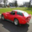
Label: automobile